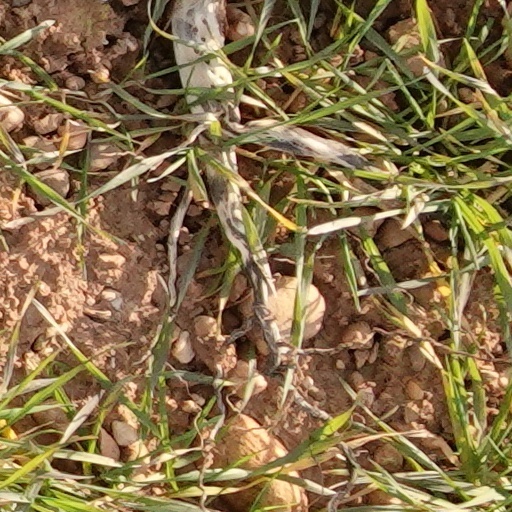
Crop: wheat